Cellulite

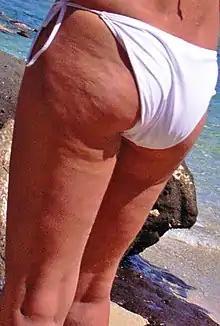
The dimpled appearance of cellulite

Cellulite or gynoid lipodystrophy (GLD) is the herniation of subcutaneous fat within fibrous connective tissue that manifests as skin dimpling and nodularity, often on the pelvic region (specifically the buttocks), lower limbs, and abdomen. Cellulite occurs in most postpubescent females. A review gives a prevalence of 85–98% of women of European descent, but it is considerably less common in women of East Asian descent. It is believed to be physiological rather than pathological. It can result from a complex combination of factors, including diet, sedentary lifestyle, hormonal imbalance, or heredity, among others.